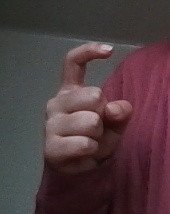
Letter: ra